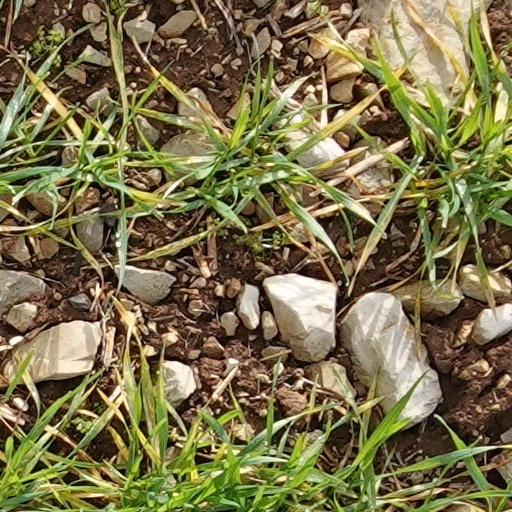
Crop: wheat